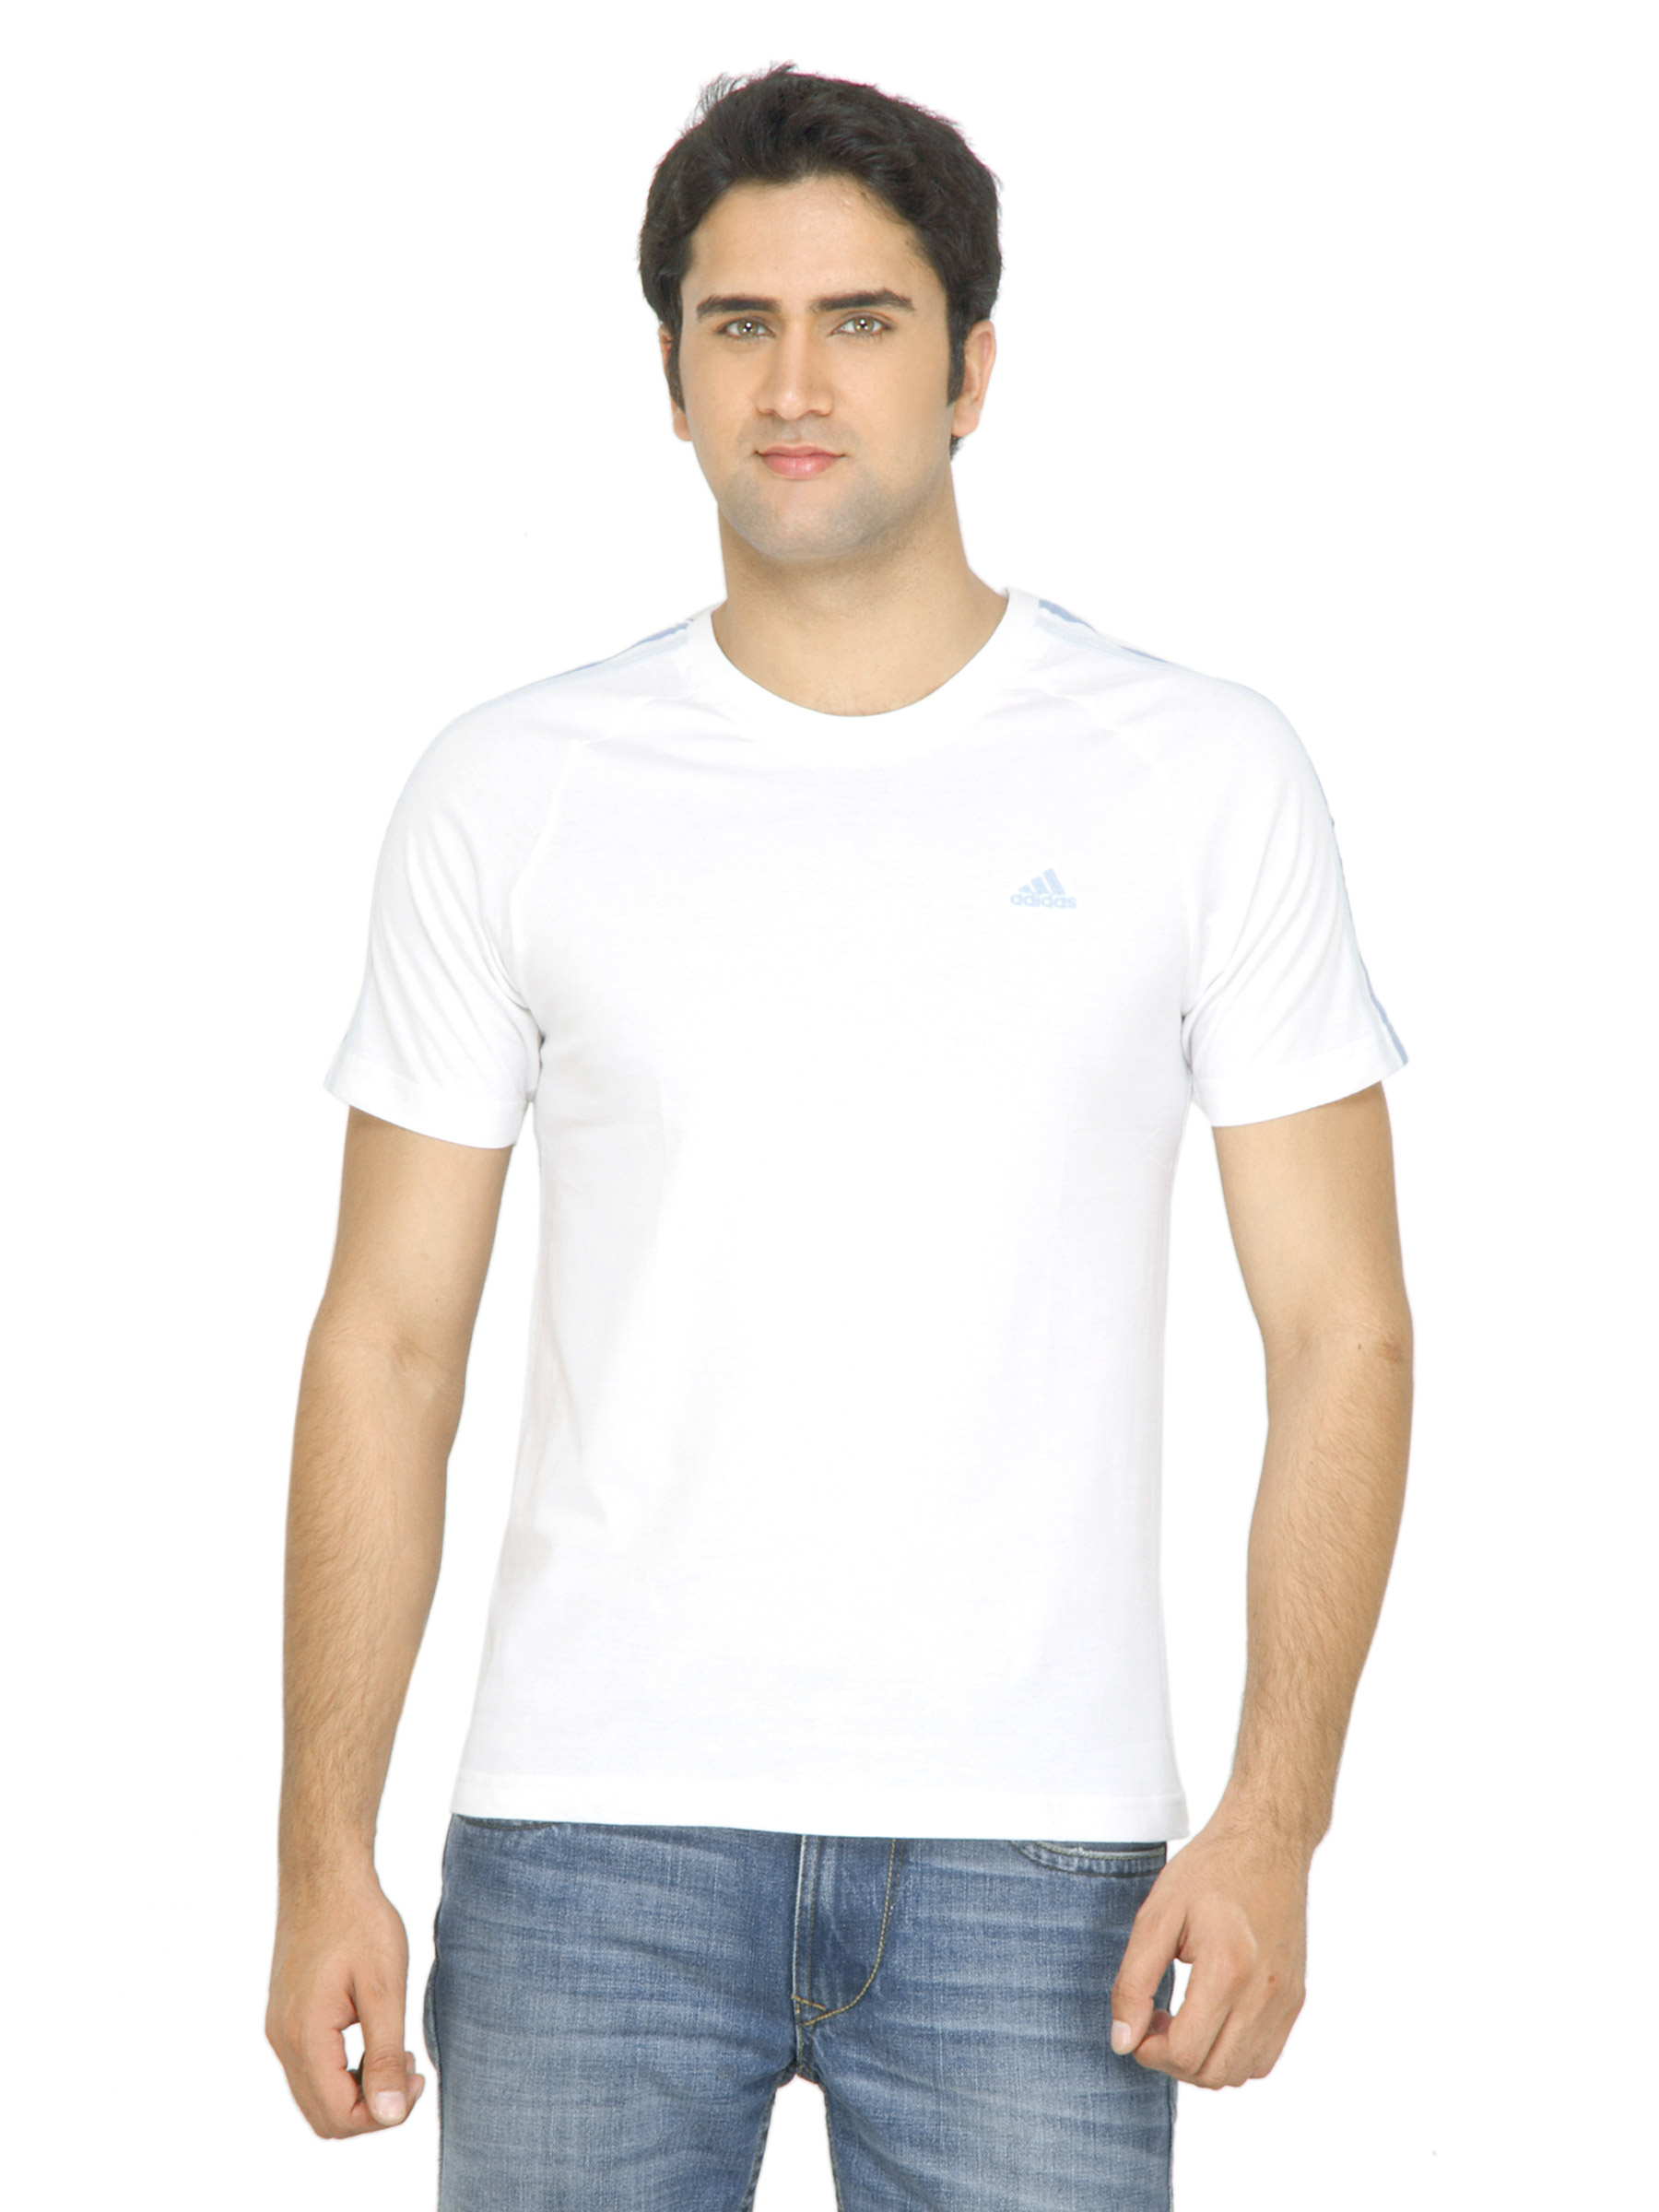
ADIDAS Men Solid White Tshirt
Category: Apparel / Topwear / Tshirts
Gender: Men
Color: White
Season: Fall 2011
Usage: Casual